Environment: real
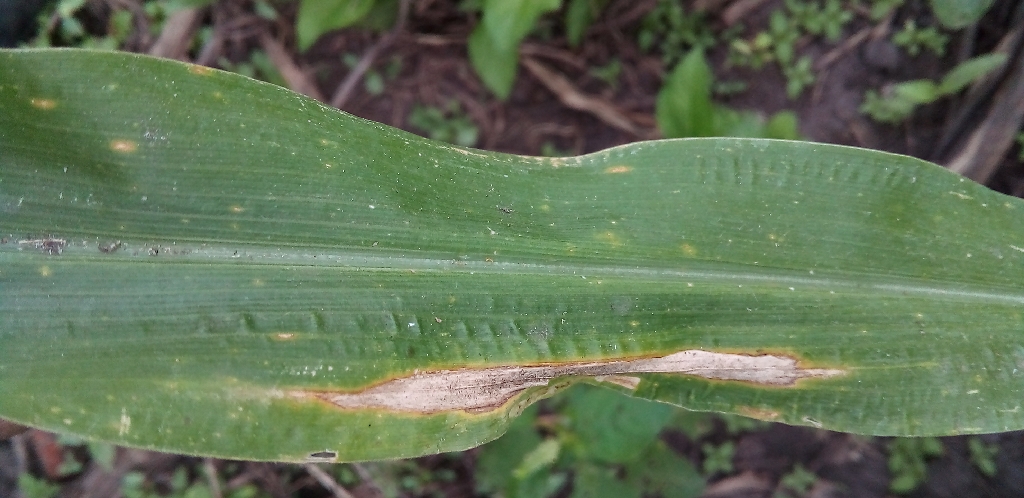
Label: northern_corn_leaf_blight